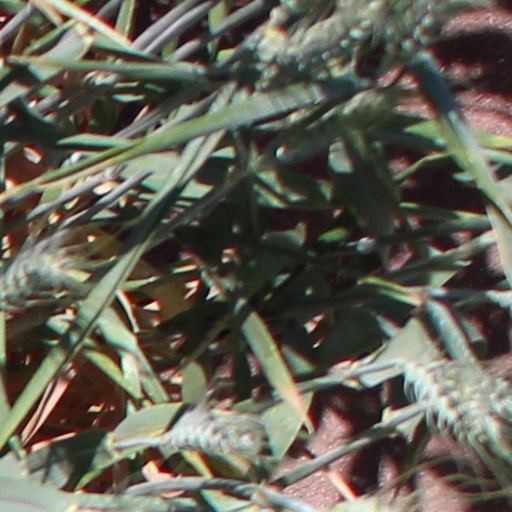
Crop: wheat